Describe the emotion expressed in this image:  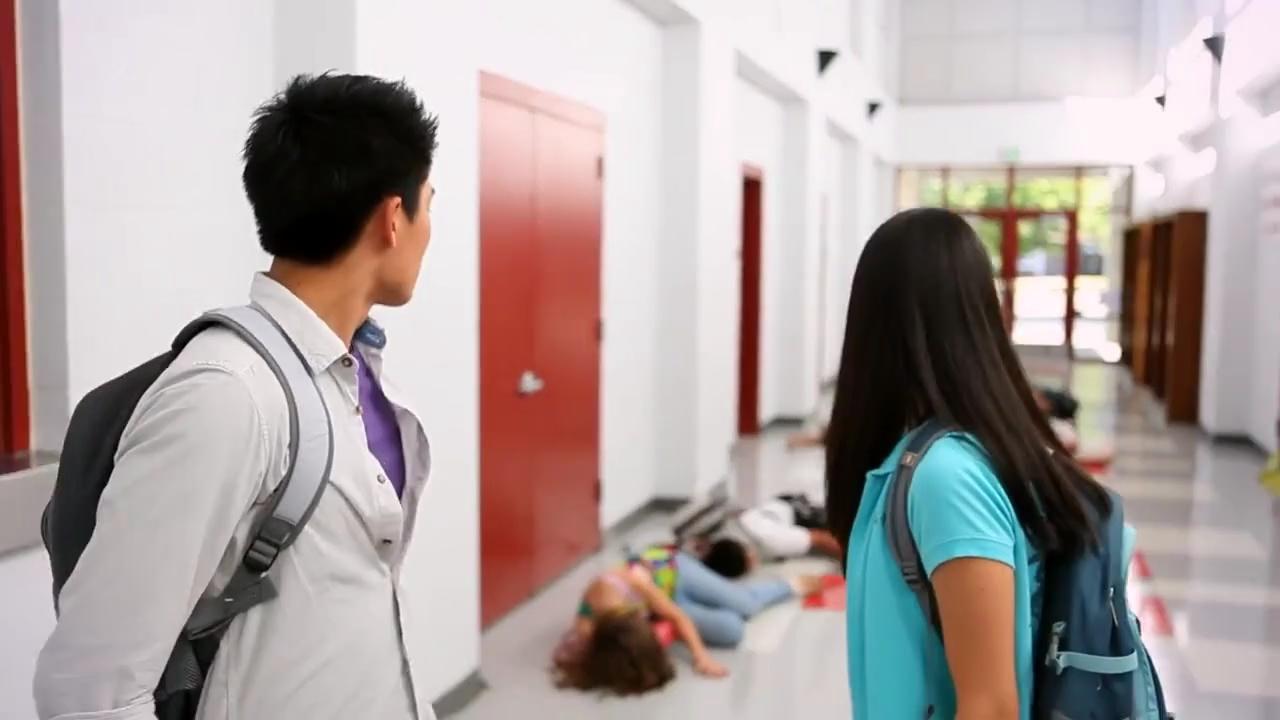
This person displays Pain, valence and arousal with low intensity.